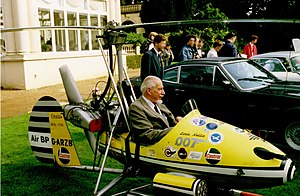
You Only Live Twice
You Only Live Twice er en britisk actionfilm fra 1967. Filmen er den femte i EON Productions serie om den hemmelige agent James Bond, der blev skabt af Ian Fleming. Filmen er løseligt baseret på Ian Flemings roman You Only Live Twice. Ifølge manuskriptforfatteren Roald Dahl kunne romanens plot dog ikke i sig selv bruges til en film, så han endte med at skrive en ny historie med enkelte elementer og figurer fra romanen. Derudover blev der taget nogle ideer fra et første kasseret manuskript, som Harold Jack Bloom havde skrevet.